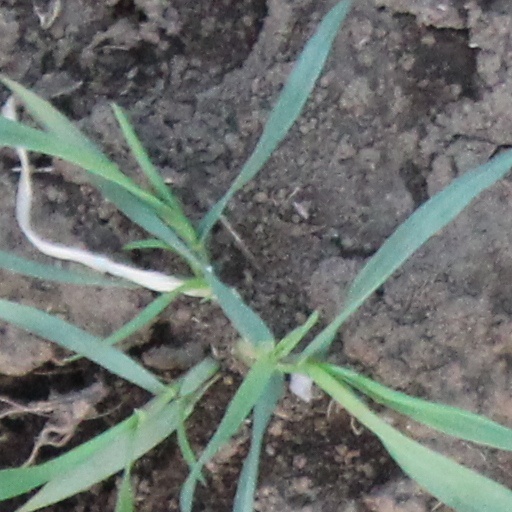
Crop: wheat